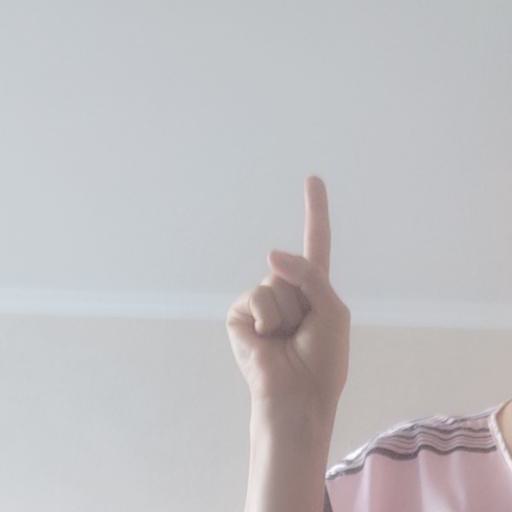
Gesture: one